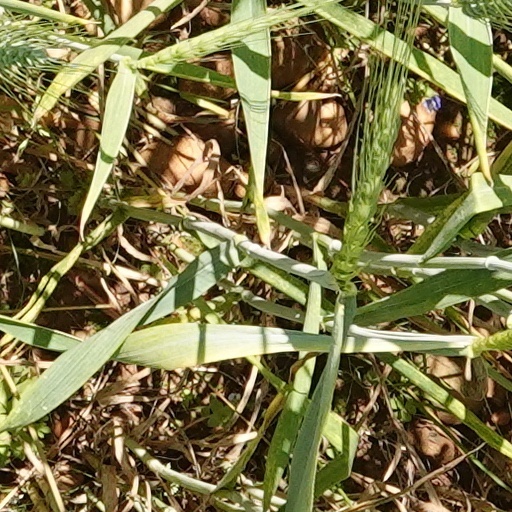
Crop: wheat